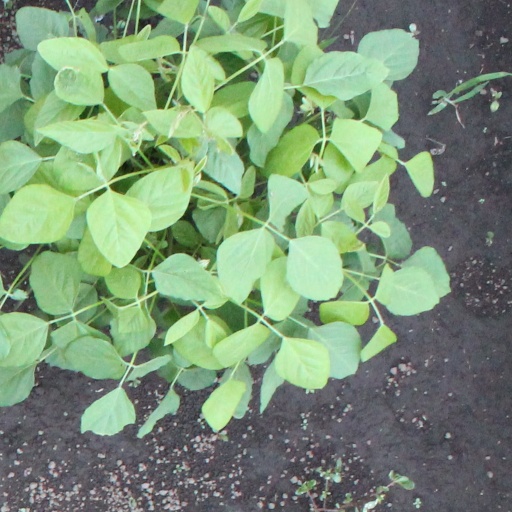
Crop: soybean